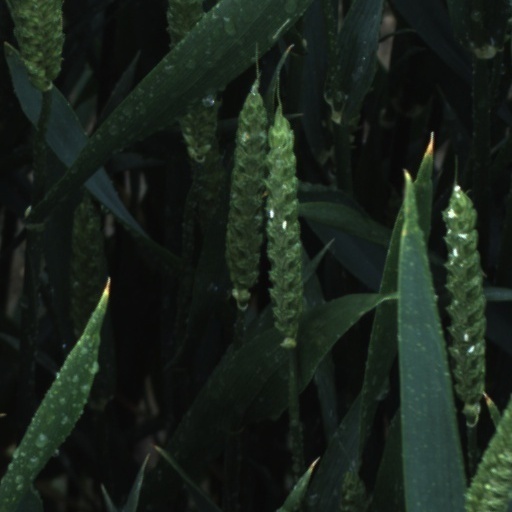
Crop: wheat